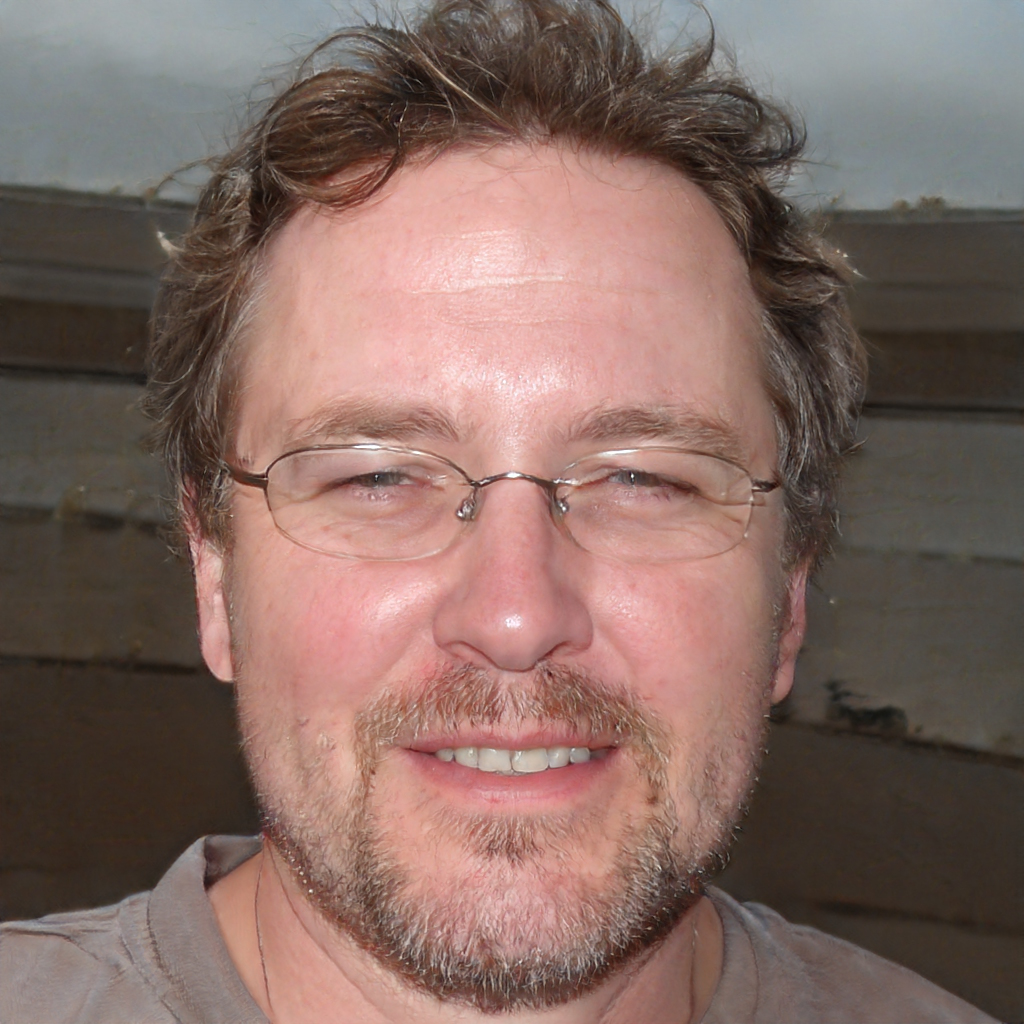
Gender: Male